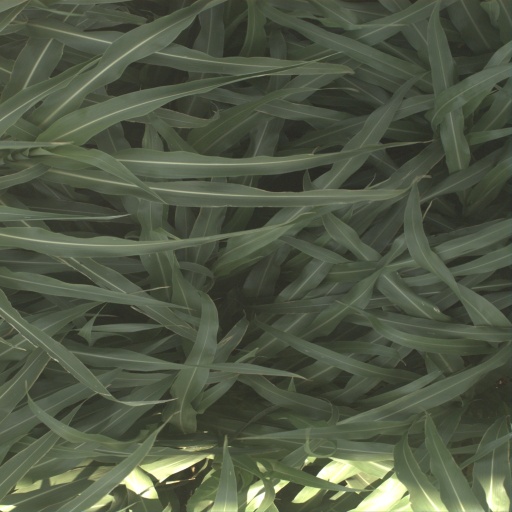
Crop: sorghum